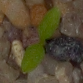
Label: common_chickweed